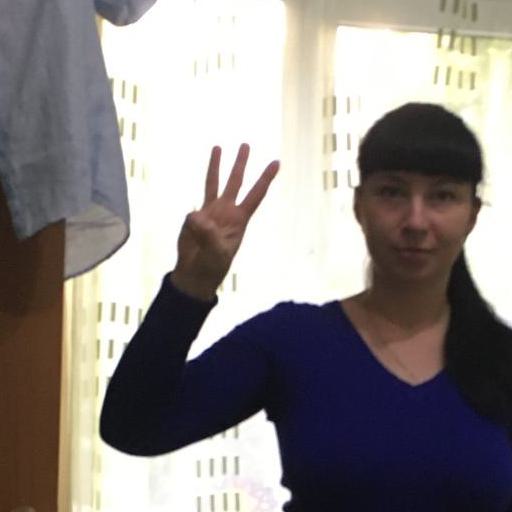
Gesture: three